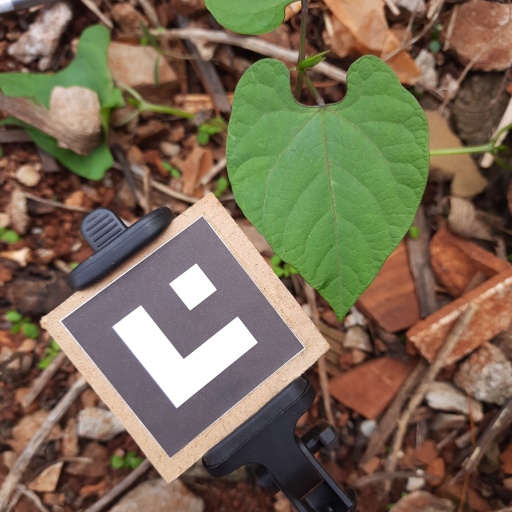
Observations: flat surface, no eating holes, under shade